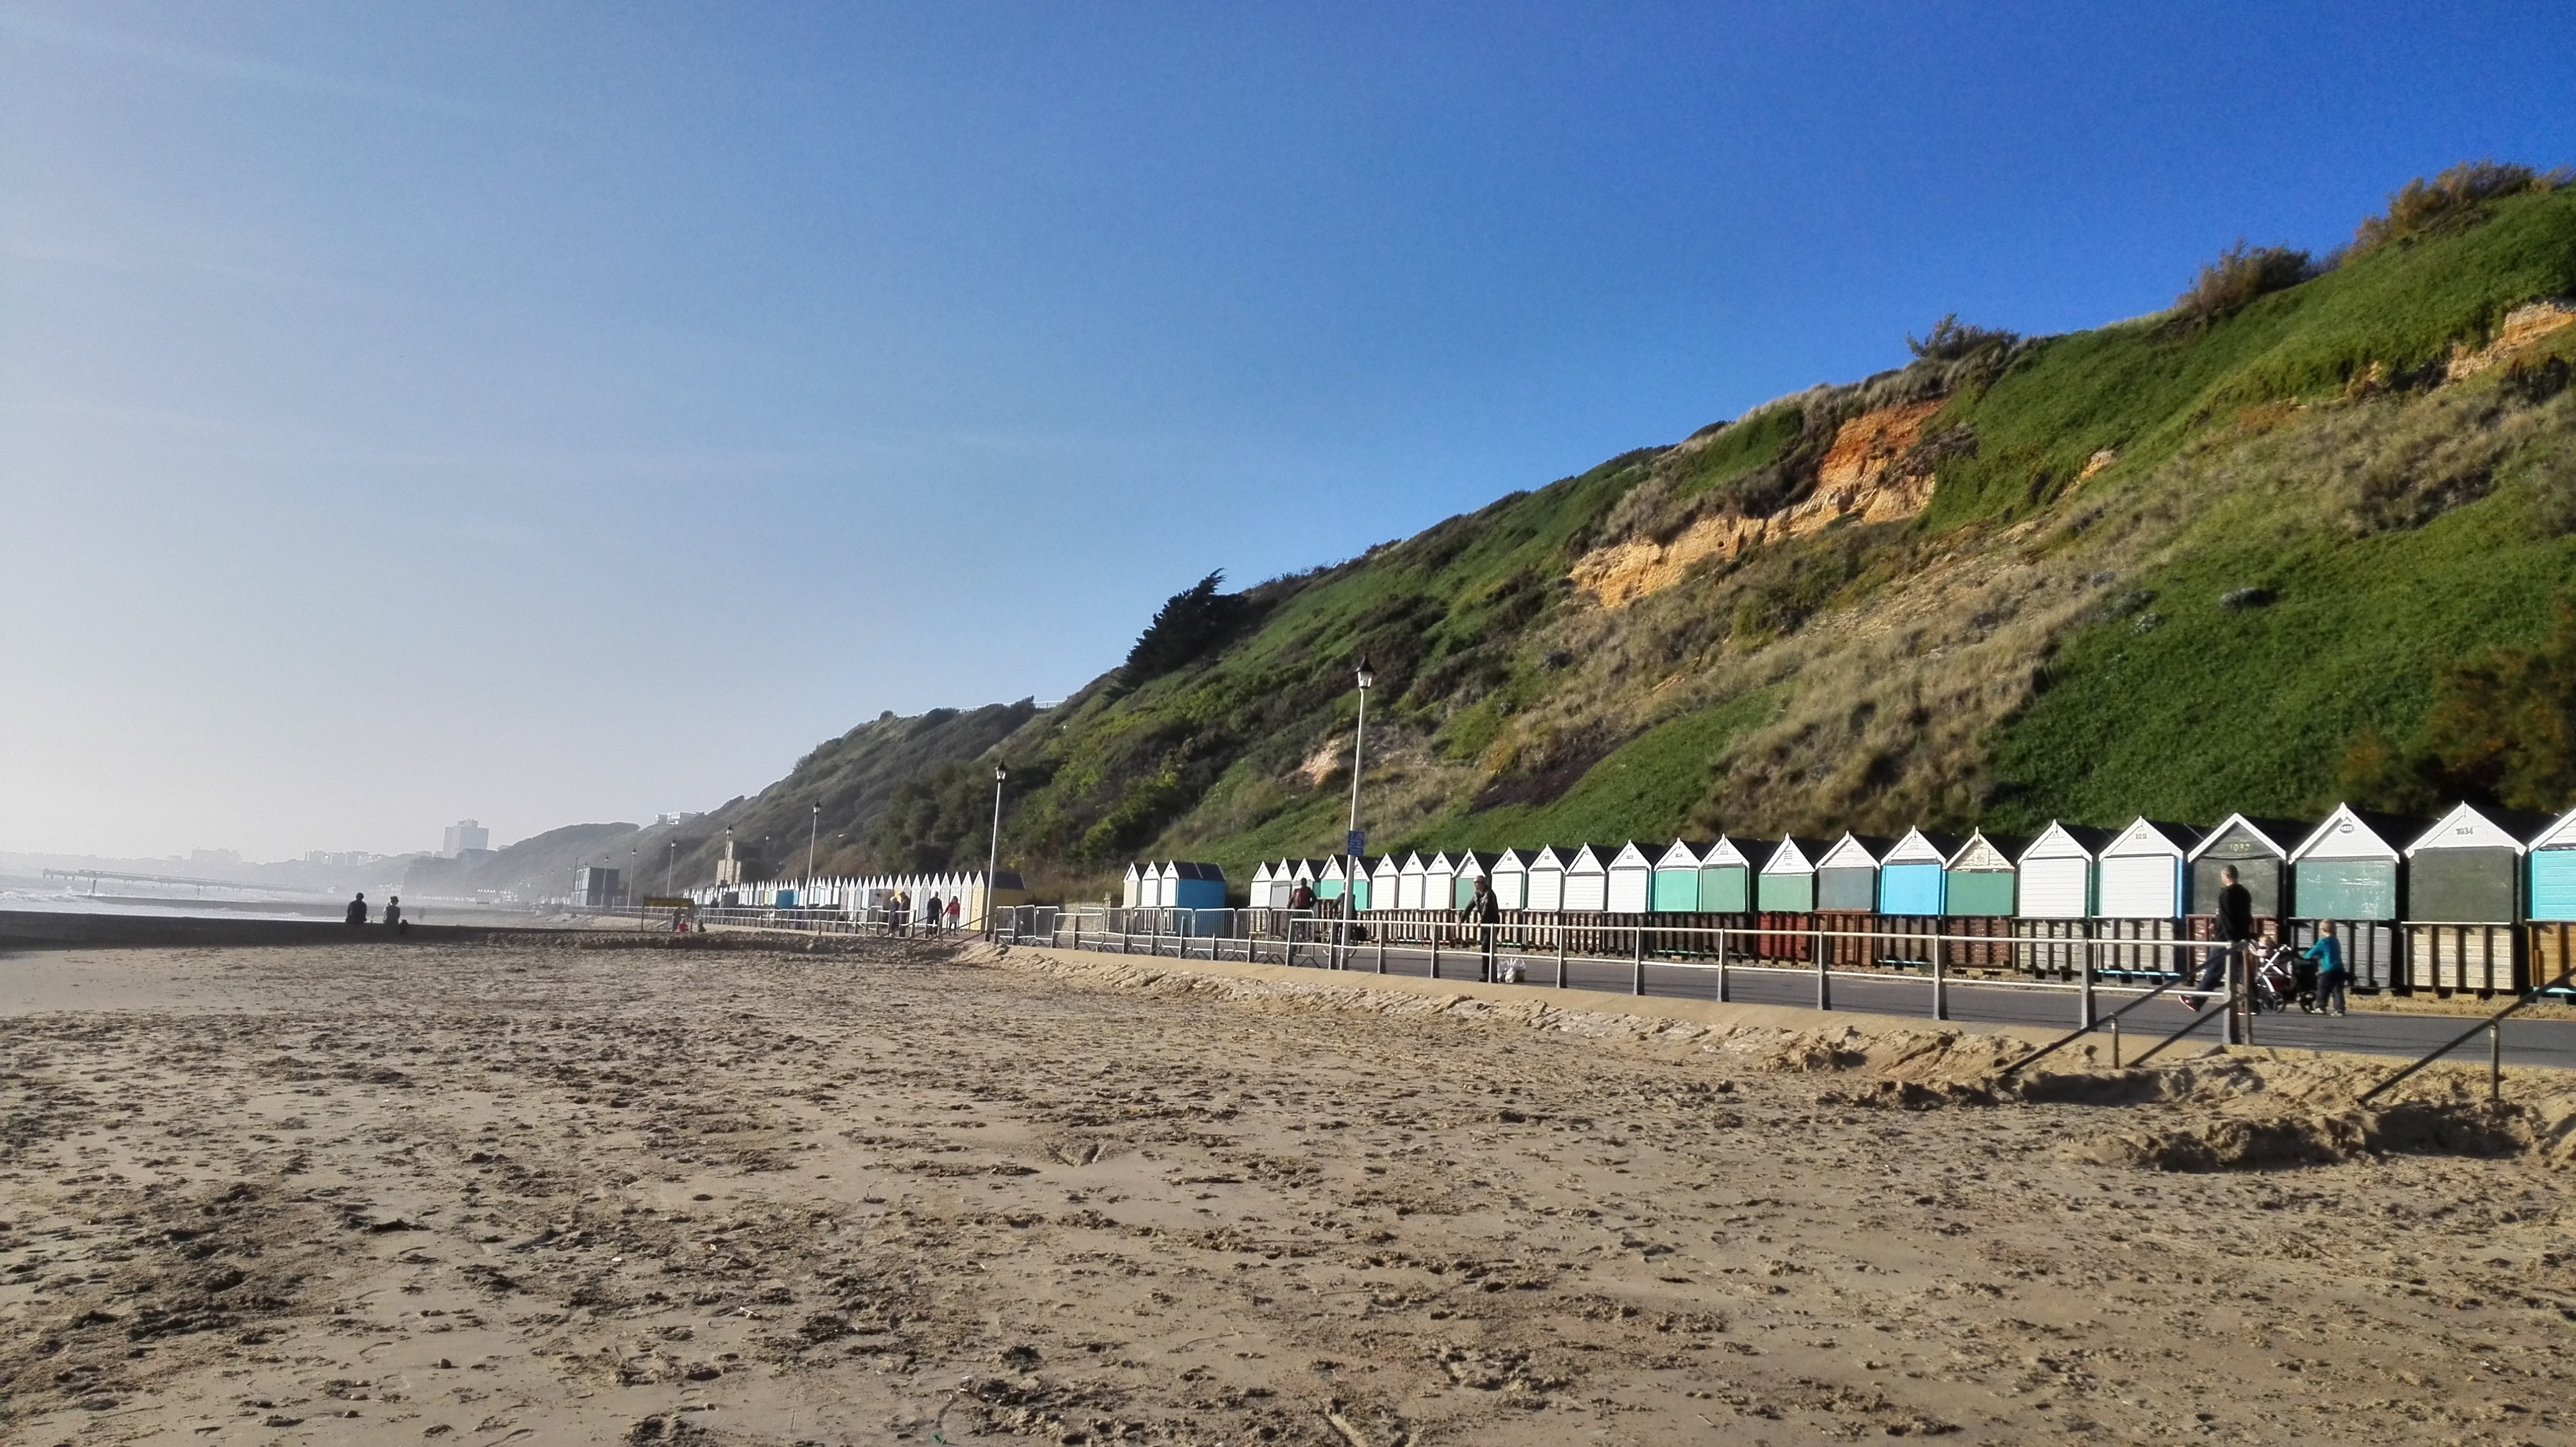
beach, sea, coast, sand, ocean, shore, cove, bay, terrain, body of water, cape